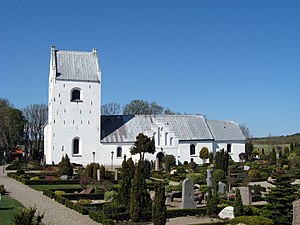
Albæk Kirke (Frederikshavn Kommune)
Albæk Kirke, Frederikshavn Kommune
Albæk Kirke ligger i bebyggelsen Albæk i Albæk-Lyngså Sogn, ca. 24 km S for Frederikshavn. Sognet ligger i Frederikshavn Kommune. Indtil Kommunalreformen i 2007 lå det i Sæby Kommune, og indtil Kommunalreformen i 1970 lå det i Dronninglund Herred i det daværende Hjørring Amt.